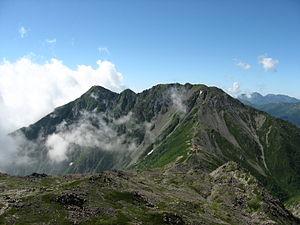
Le mont Nōtori est l'une des principales montagnes des monts Akaishi avec le mont Kita et le mont Aino. Culminant à 3 026 m d'altitude, le mont Nōtori se trouve au sud des autres montagnes, sur le territoire de la ville de Hayakawa dans la préfecture de Yamanashi et l'arrondissement Aoi-ku de la ville de Shizuoka dans la préfecture du même nom au Japon.